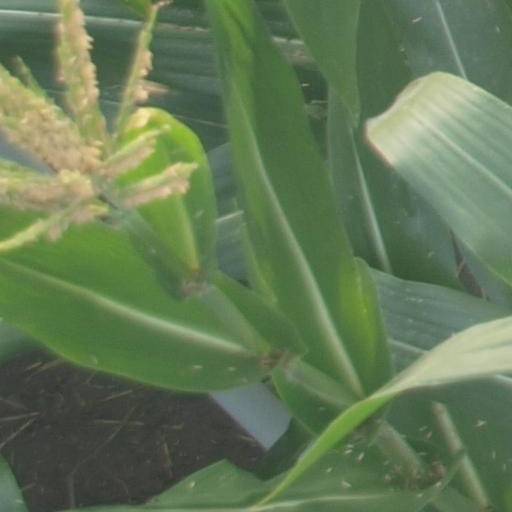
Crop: maize; corn